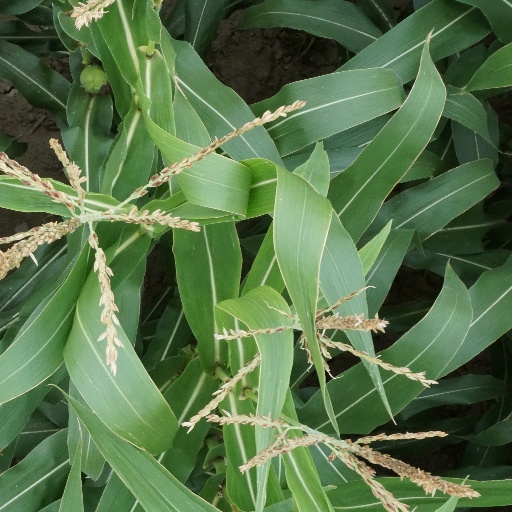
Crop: maize; corn